Marianne McDonald

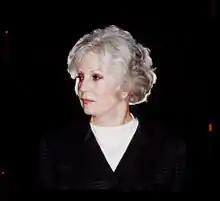
Dr. Marianne McDonald in black, circa 2008

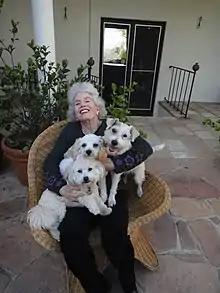
Dr. Marianne McDonald enjoying her dogs on her patio

McDonald was born on January 2, 1937 in Chicago. She went to school at the Convent of the Sacred Heart there and finished her secondary education at the Chicago Latin School. It was in these years that she gained a love for Latin, Greek, and the classics. In 1958, she graduated magna cum laude from Bryn Mawr College with a bachelor of arts degree in the classics and music. In 1960, she continued her education by getting a master's degree from the University of Chicago and by earning a doctorate in 1975 from the University of California, Irvine.